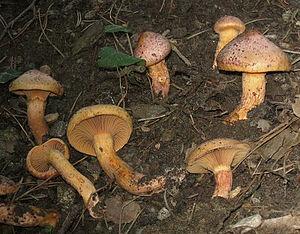
Le Gomphide helvétique est un champignon basidiomycète de la famille de Gomphidiaceae.
Aucune garantie d'exactitude ne peut être offerte par la liste contenue dans cet article.